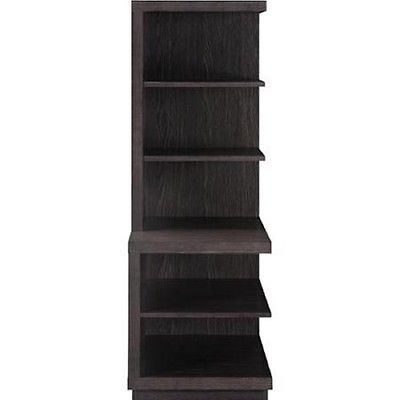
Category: cabinet